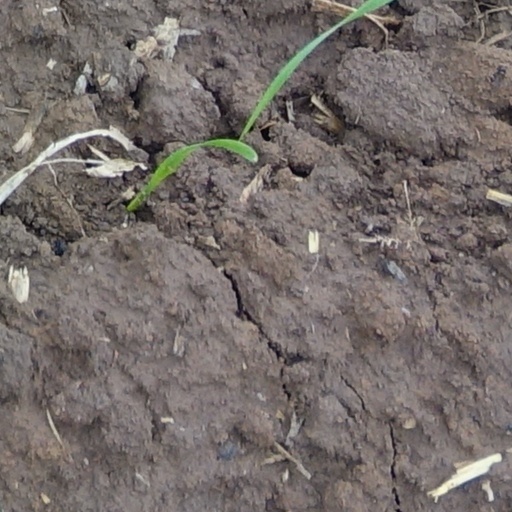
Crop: wheat